The Pearl (magazine)

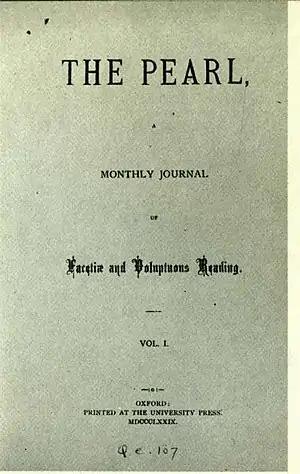

The Pearl: A Magazine of Facetiae and Voluptuous Reading was a pornographic monthly magazine issued in London during the mid-Victorian period by William Lazenby. It was closed down by the British authorities for violating contemporary standards of obscenity.